Cocido madrileño

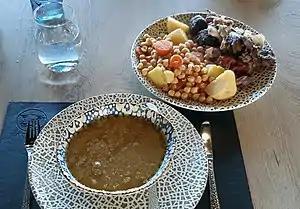

Tradition rules that the ingredients of "cocido" must be served separately. Each serving is known as a "vuelco" (tipping or emptying out), as at each time the pot must be emptied out to separate the ingredients.